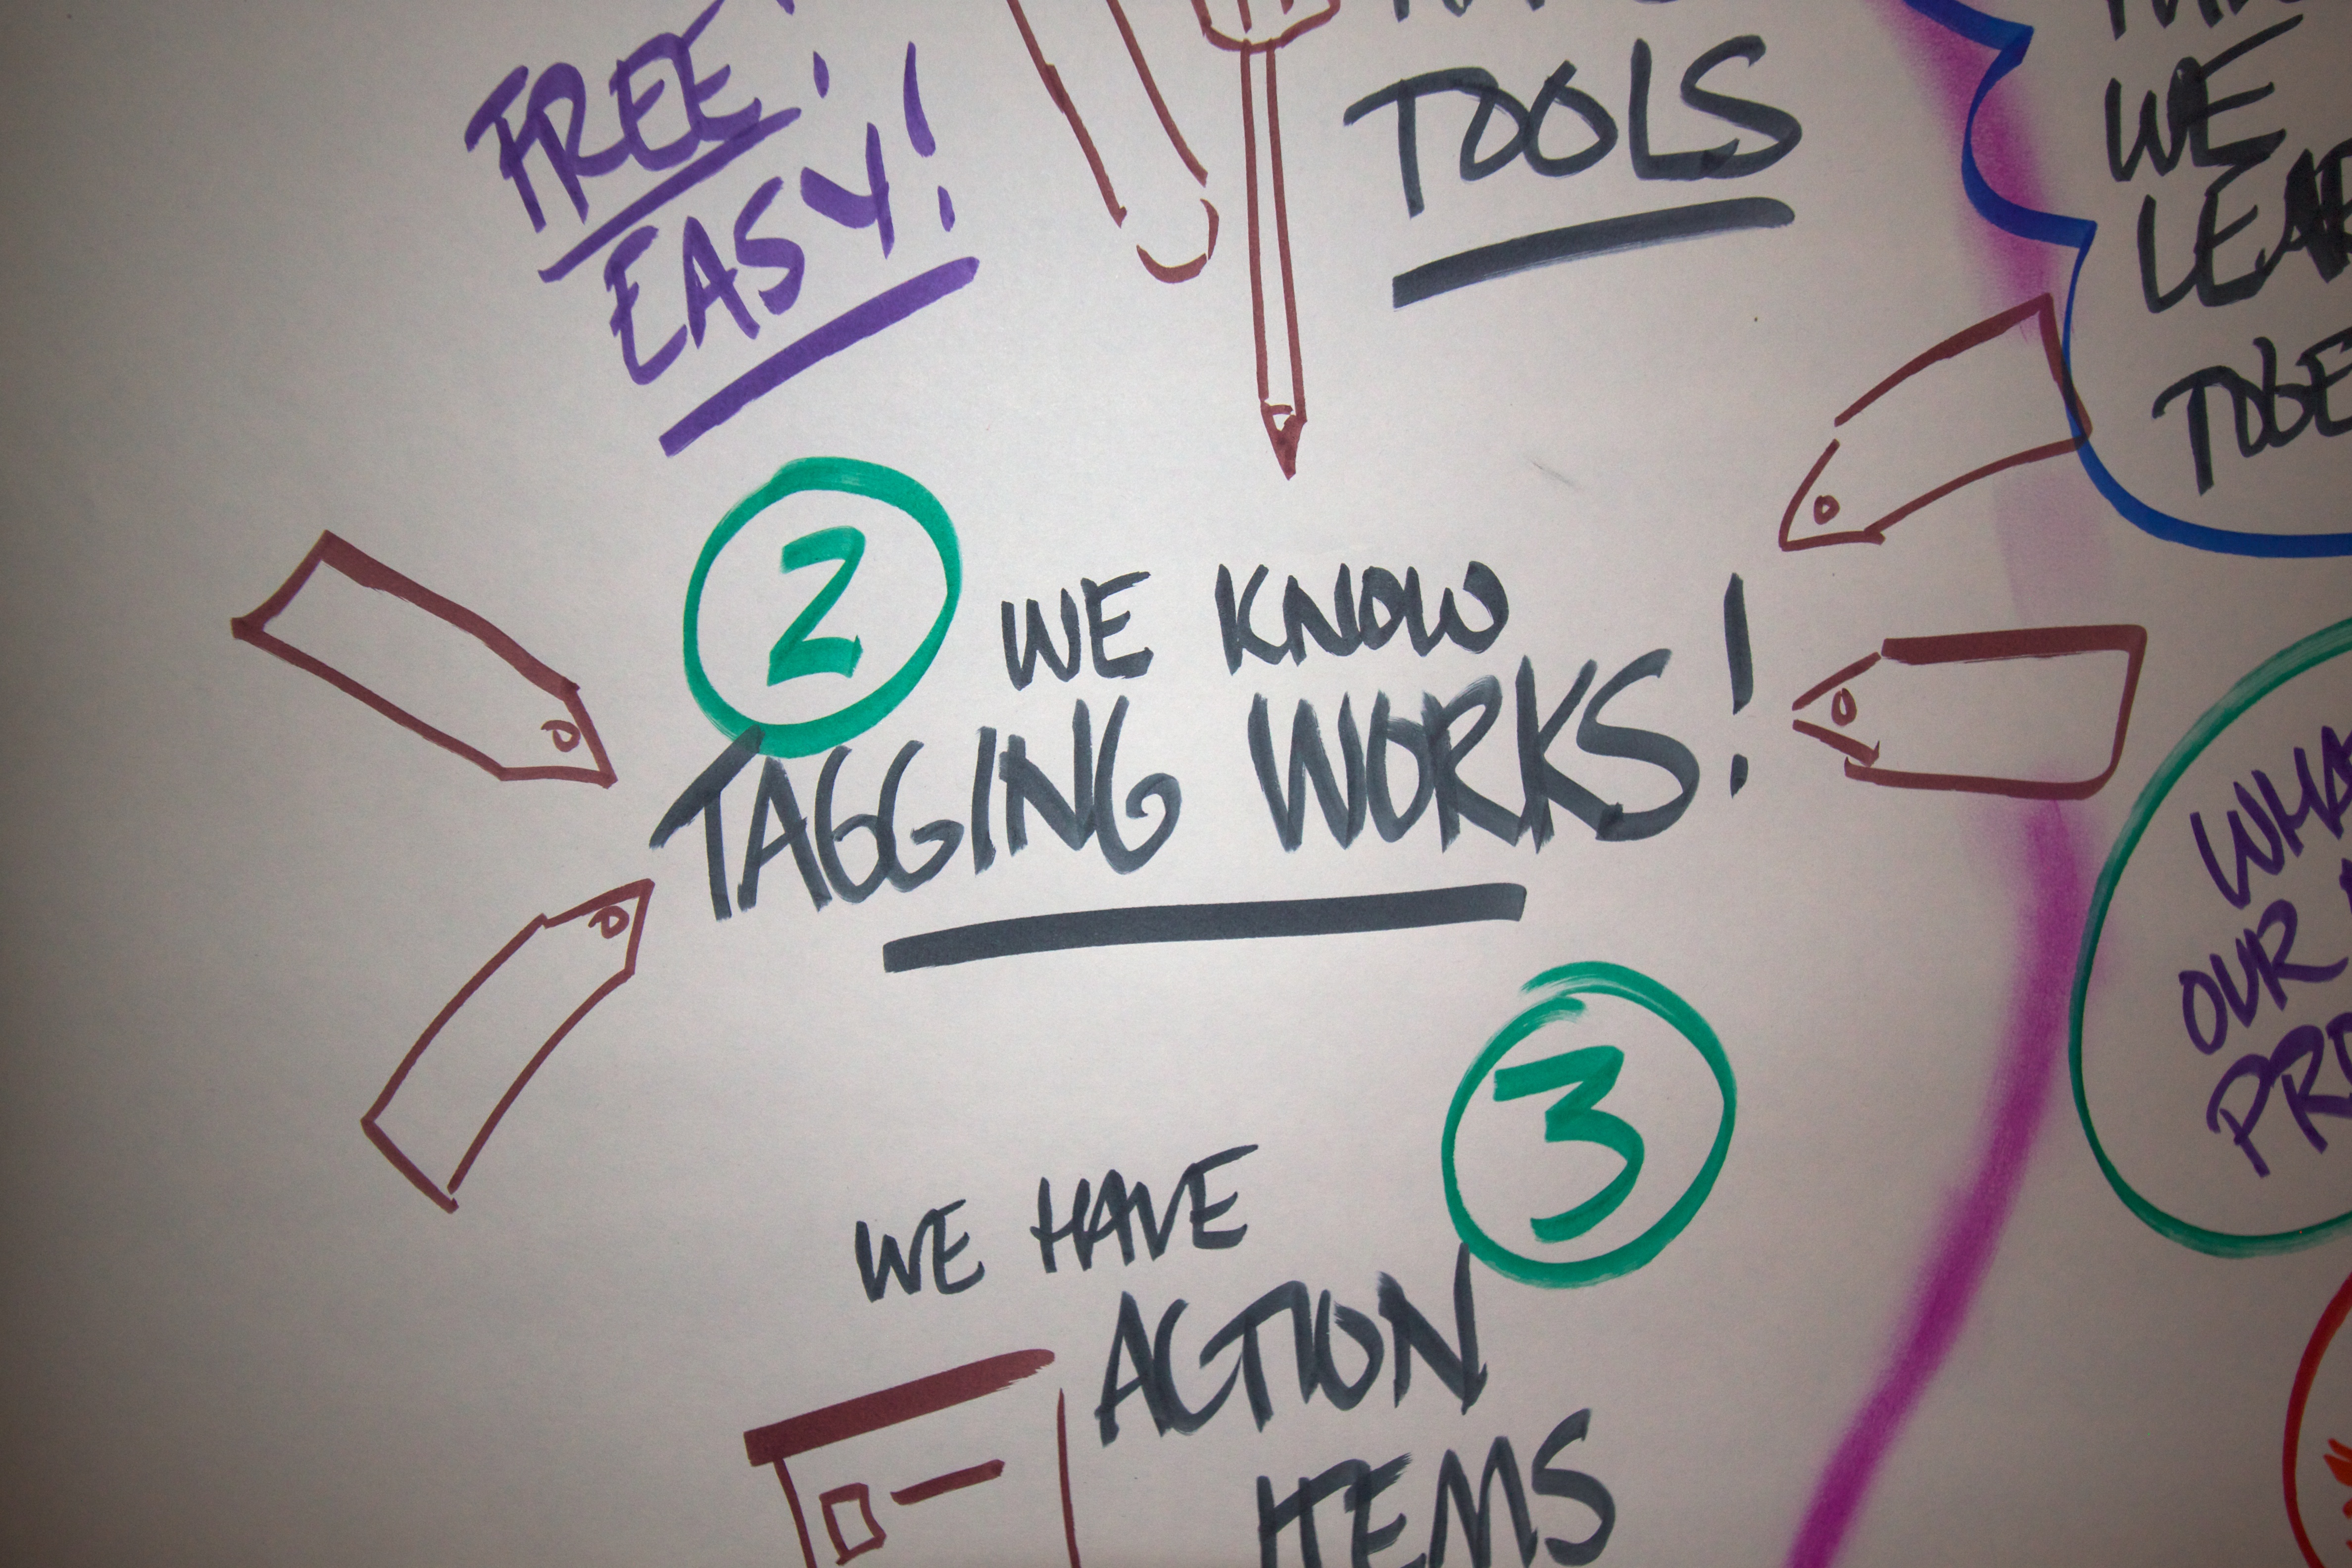
writing, number, sign, love, color, font, art, design, handwriting, tag, calligraphy, shape, tagging, nmc2010, tagsascommentwarfare, devoncalledmeadog, alanshoulddomovember, emotion